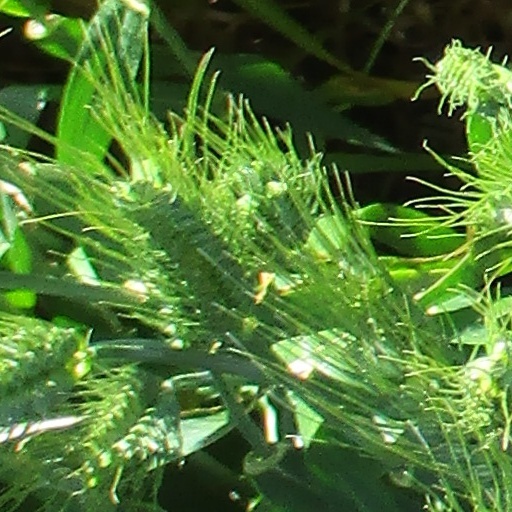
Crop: wheat